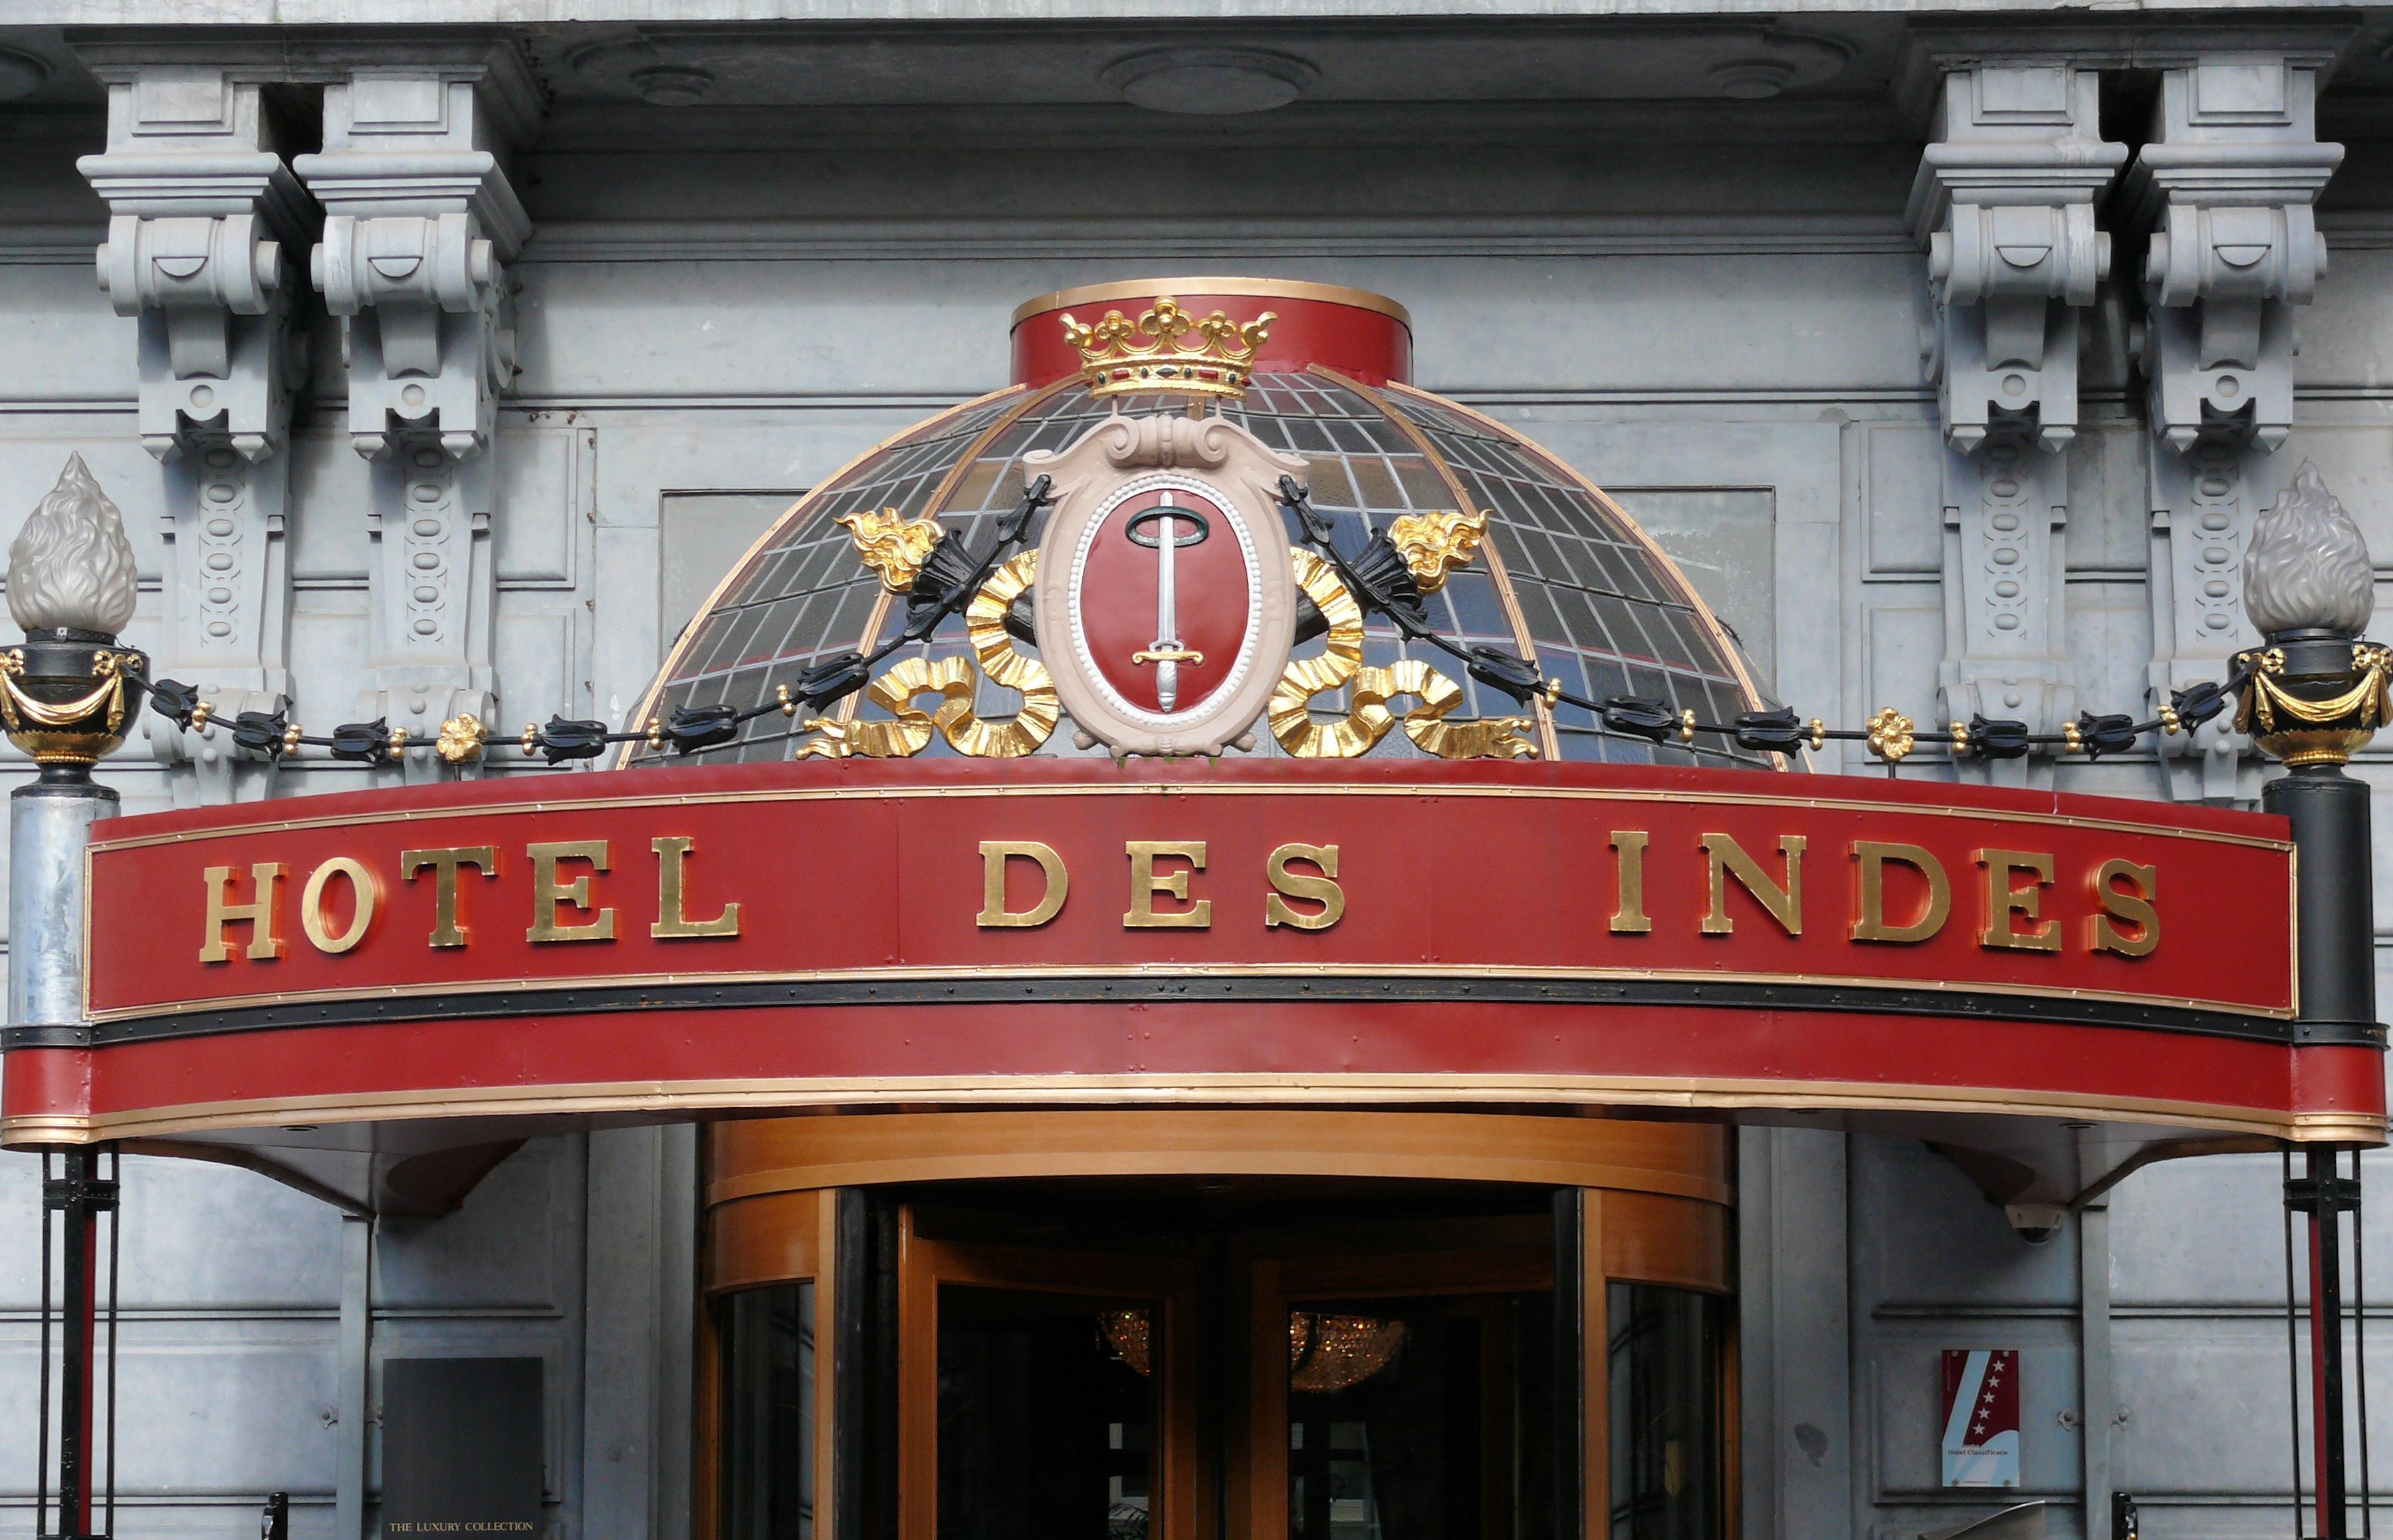
restaurant, entrance, temple, shrine, the hague, long voorhout, hotel des indes